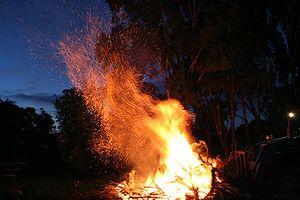
Les braises sont des charbons ardents issus de la combustion de bois, de charbon, ou d'un autre matériau constitué de carbone porté à haute température. Cette phase de combustion particulière suit une combustion primaire qui est moins chaude.